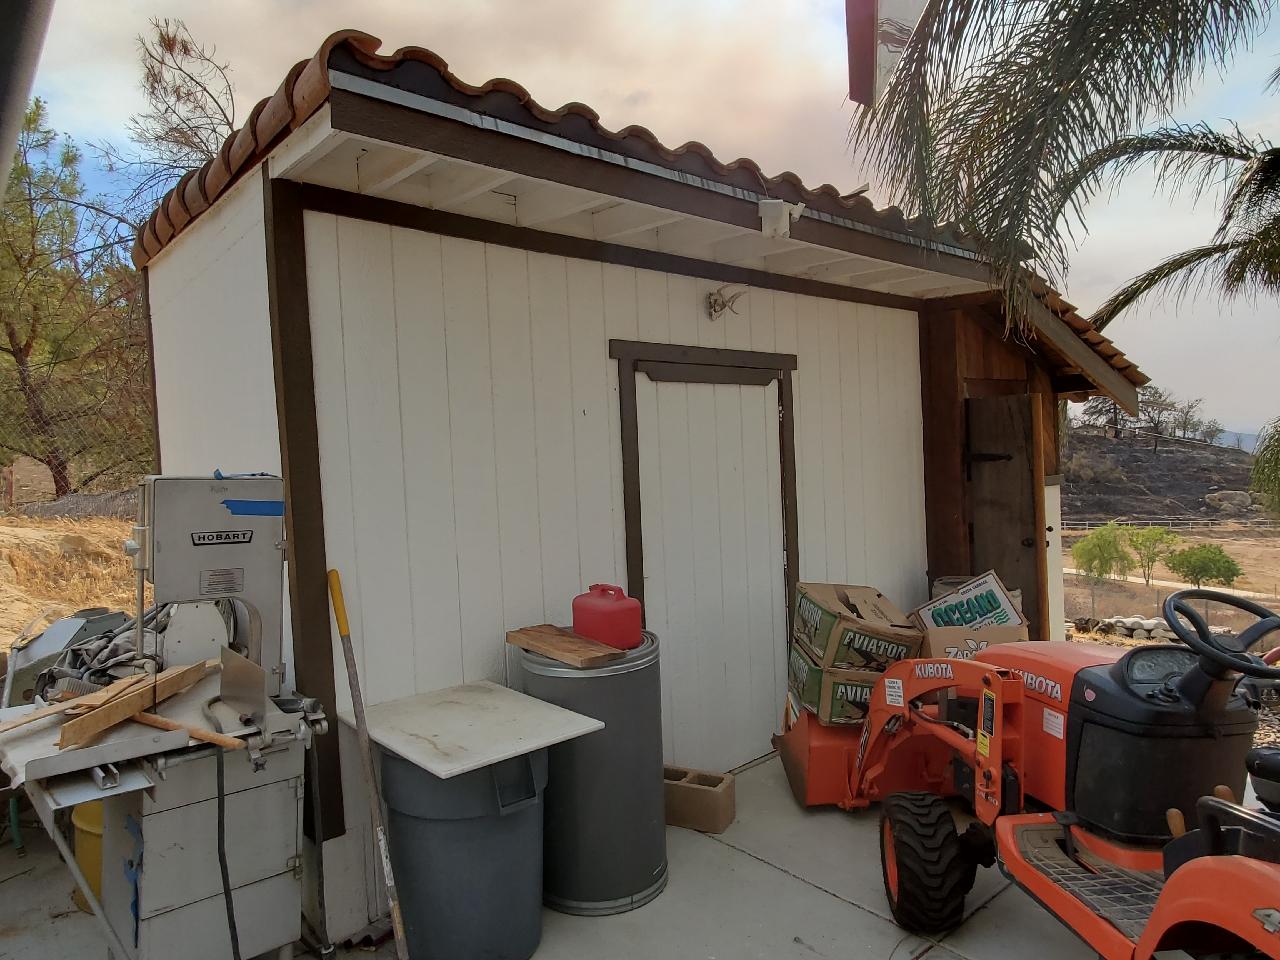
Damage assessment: no_damage